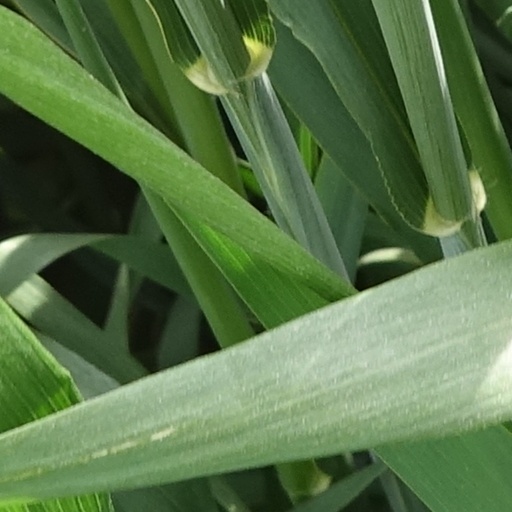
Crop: wheat